The Bolshevik Myth

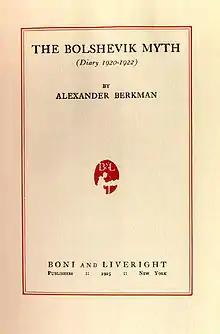
Title page of the first edition

The Bolshevik Myth (Diary 1920–1922) is a book by Alexander Berkman describing his experiences in RSFSR from 1920 to 1922, when he saw the aftermath of the October Revolution. Written in the form of a diary, "The Bolshevik Myth" describes how Berkman's initial enthusiasm for the revolution faded as he became disillusioned with the Bolsheviks and their suppression of all political dissent.